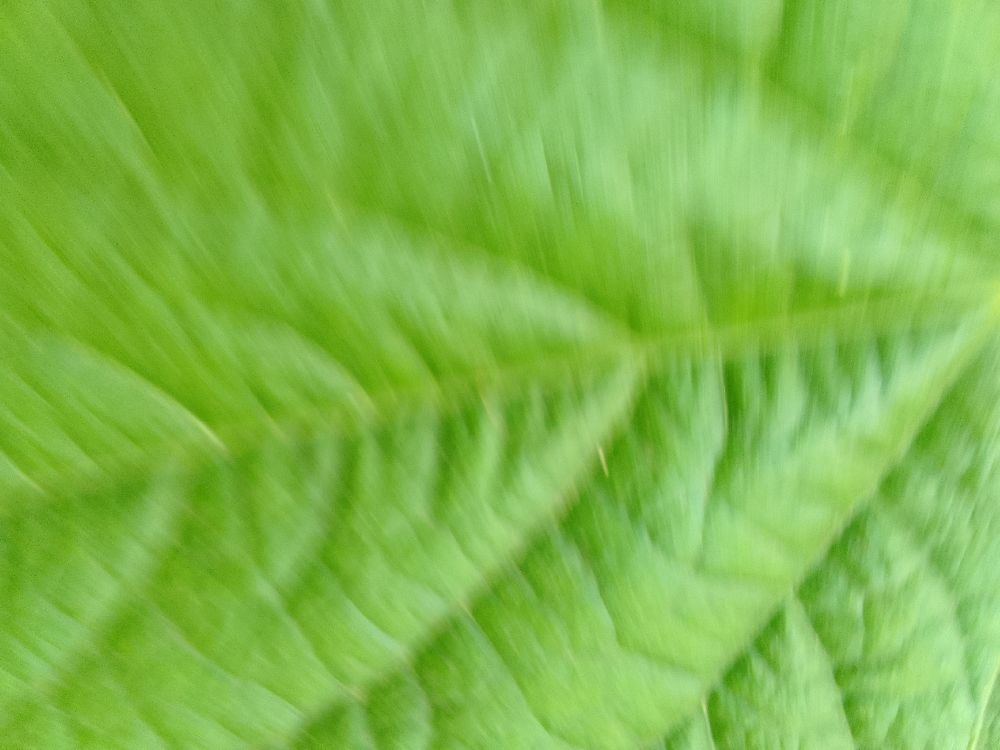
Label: healthy